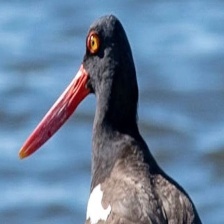
Species: OYSTER CATCHER
Scientific name: HAEMATOPUS
ImageNet parent category: oystercatcher